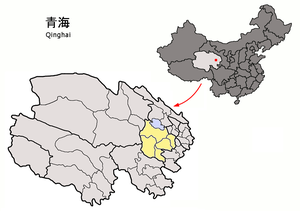
La préfecture autonome tibétaine de Hainan est une division administrative de la province du Qinghai en Chine.